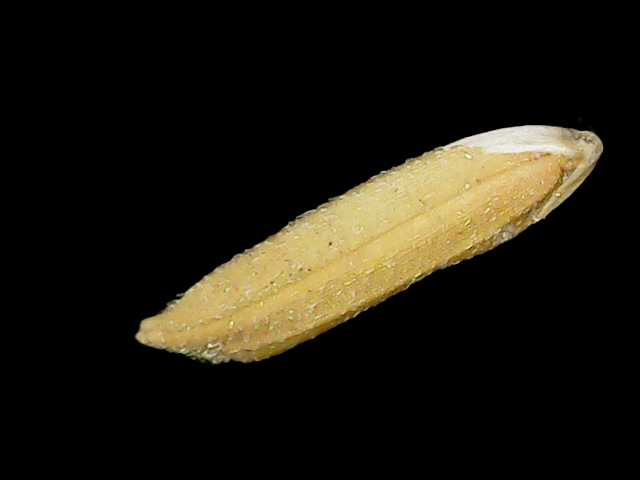
Rice variety: Binadhan16